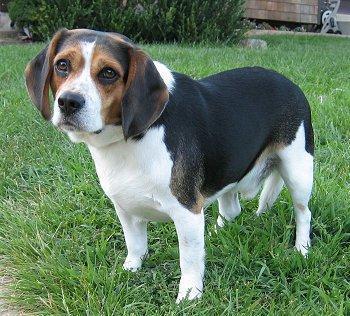
beagle